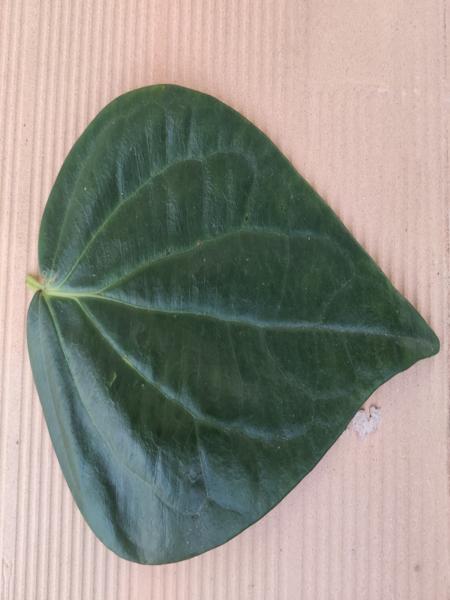
Plant: Betel